Monarchy of Canada

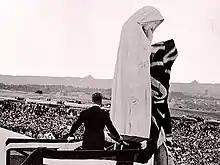
King Edward VIII unveiling the figure "Canada Bereft" on the Canadian National Vimy Memorial in July 1936

Conversely, unofficial duties are performed by royal family members for Canadian organizations of which they may be patrons, through their attendance at charity events, visiting with members of the Canadian Forces as colonel-in-chief, or marking certain key anniversaries. The invitation and expenses associated with these undertakings are usually borne by the associated organization. In 2005, members of the royal family were present at a total of 76 Canadian engagements, as well as several more through 2006 and 2007. In the period between 2019 and 2022, they carried out 53 engagements, the number reduced, and all through the latter year and a half being virtual, because of restrictions in place during the COVID-19 pandemic. The various viceroys took part in 4,023 engagements through 2019 and 2020, both in-person and virtually.